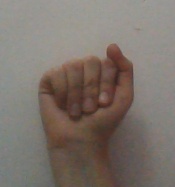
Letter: saad